Great Eastern Railway War Memorial

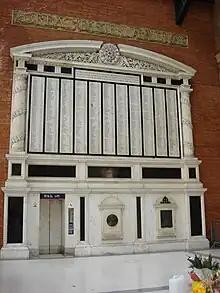
The memorial in 2007

The Great Eastern Railway War Memorial is a World War I war memorial installed at the Liverpool Street station in the City of London, United Kingdom.